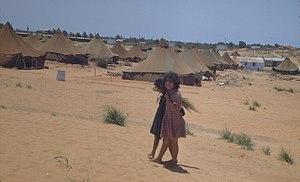
Cet article relate l'histoire de l'État d'Israël.
La dénomination de Juifs Mizrahim ou Mizra’him, également appelés Edot HaMizra’h, englobe des communautés juives très diverses du Moyen-Orient, du Caucase d'Asie centrale et de l'Inde, recouvrant une « mosaïque ethnique » bien plus complexe et hétérogène que celle des Juifs européens.
Les ma’abarot, au singulier ma’abarah étaient des camps de transit établis en Israël qui accueillirent dans les années 1950 jusqu'à 250 000 réfugiés juifs. Les conditions de vie précaires dans ces camps ont laissé une empreinte dans la mémoire collective israélienne, en particulier dans celle des juifs originaires des pays arabes et musulmans, qui y étaient les plus nombreux.